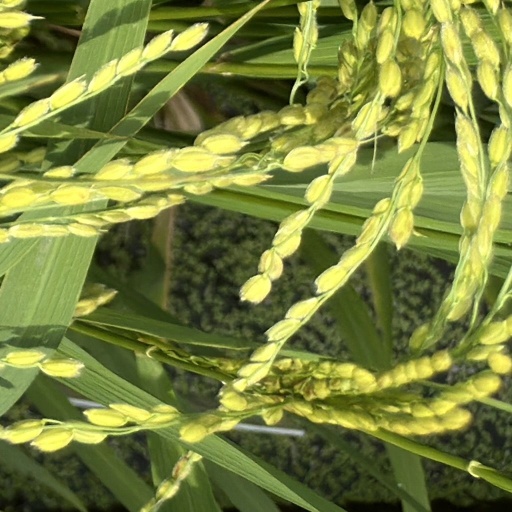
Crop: rice